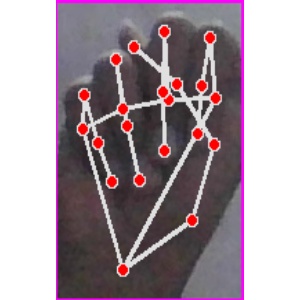
अक्षर: न